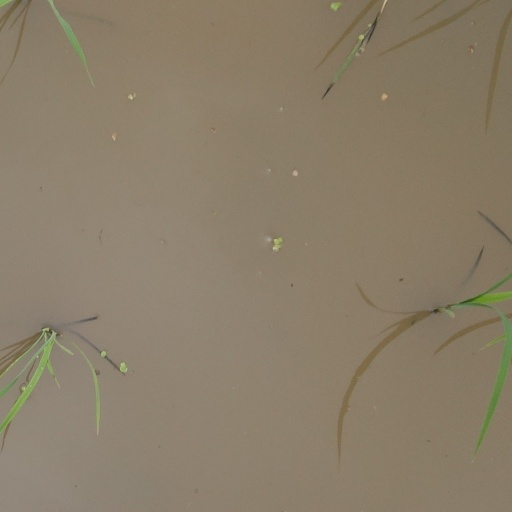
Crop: rice